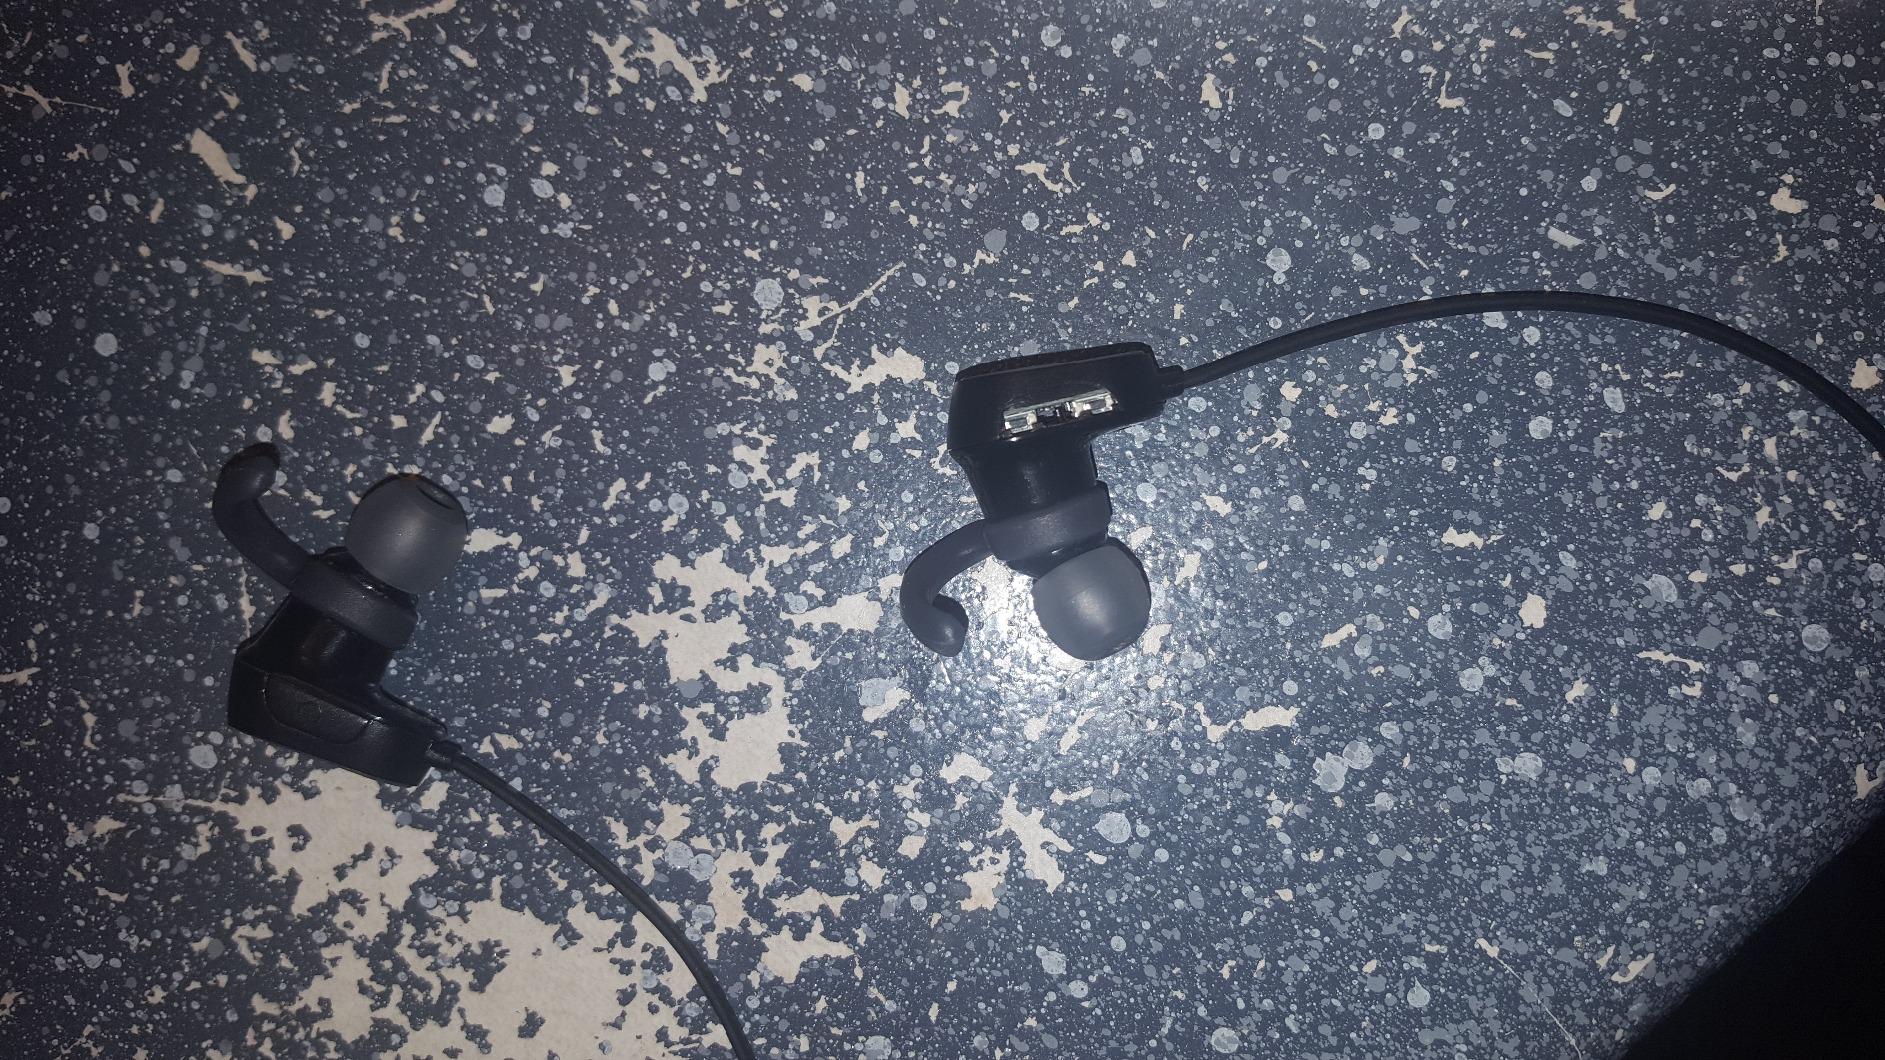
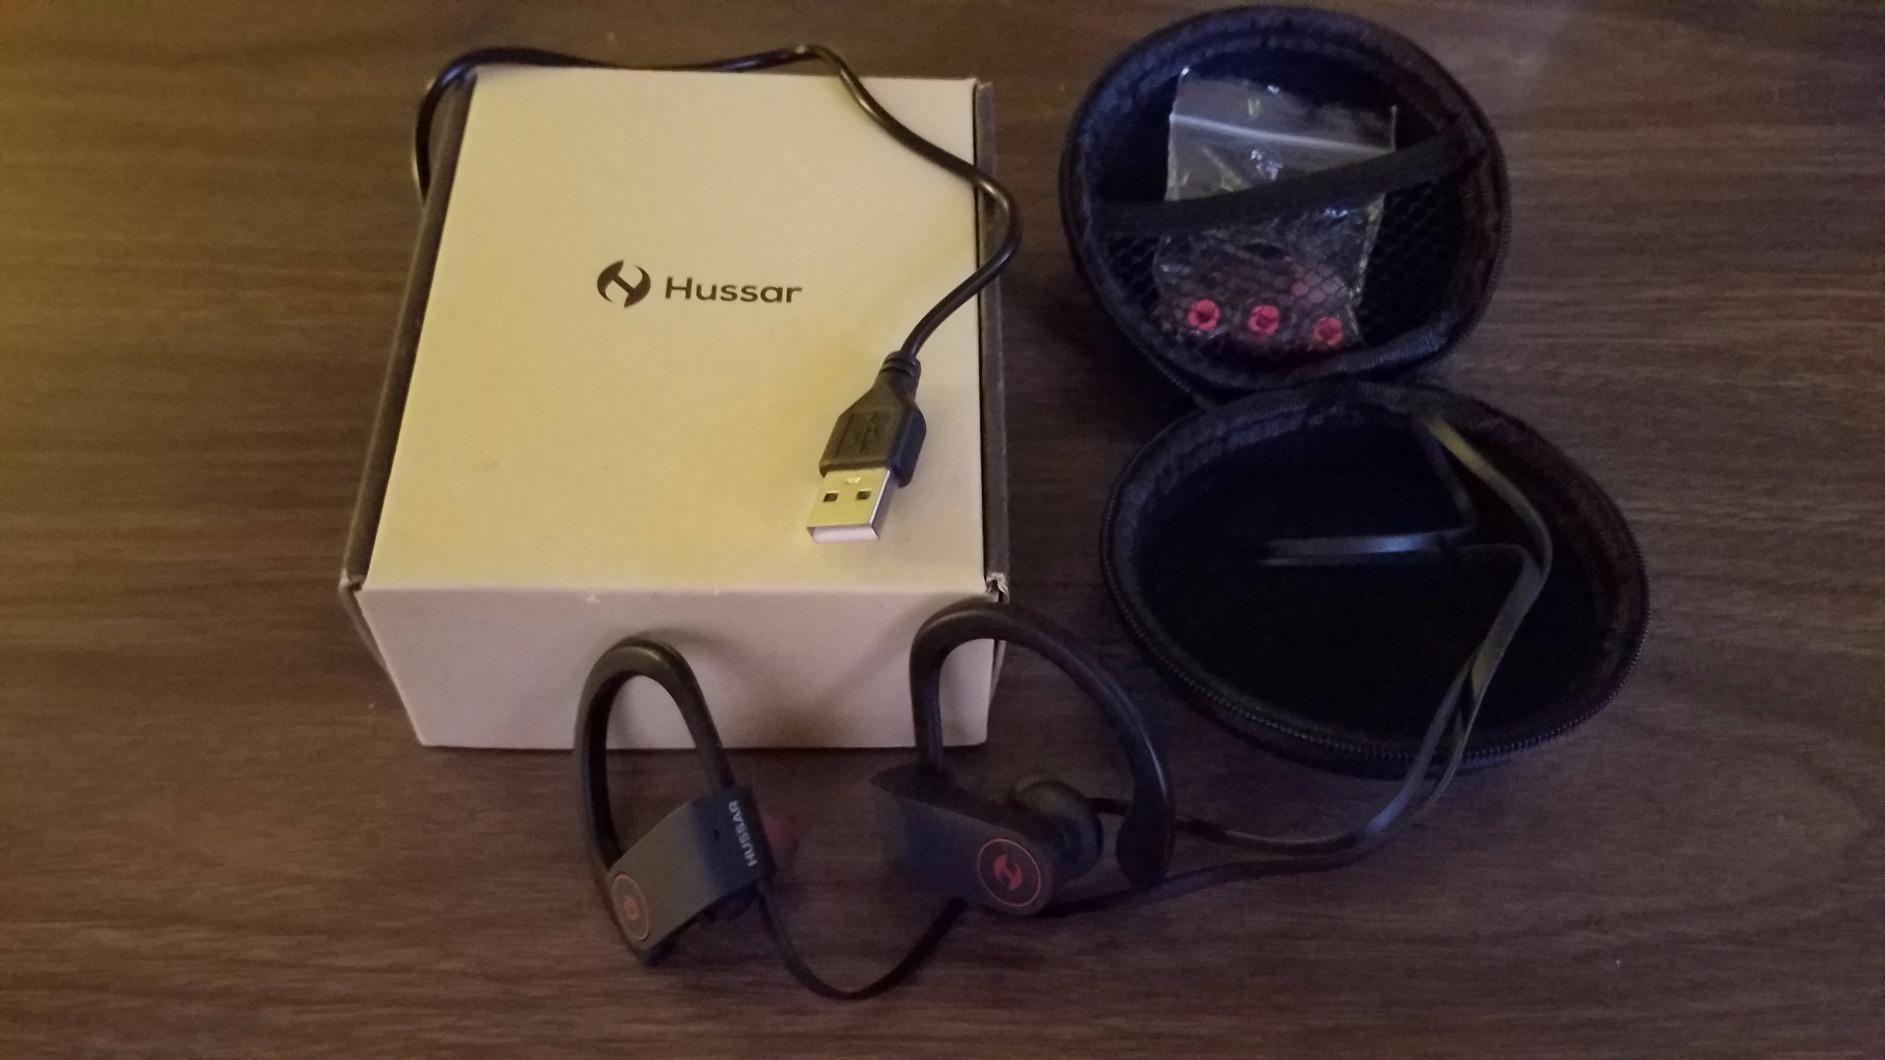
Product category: headphones
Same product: no